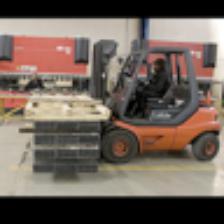
Label: NonHuman